Park and Pedal commuting

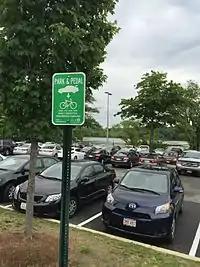
Parking signage for Park&Pedal lot location at DCR's Hammond Pond Reservation in Brookline, MA

Park and Pedal commuting (or Park&Pedal, Park-N-Pedal) is a bimodal form of commuting involving a motor vehicle and bicycle. Park and Pedal systems establish parking lots or spaces a comfortable cycling distance from city or employment centers. At the beginning of the workday, commuters leave their cars parked in the lots and pedal their bicycles the rest of the way to work. At the end of their workday, they do the reverse.